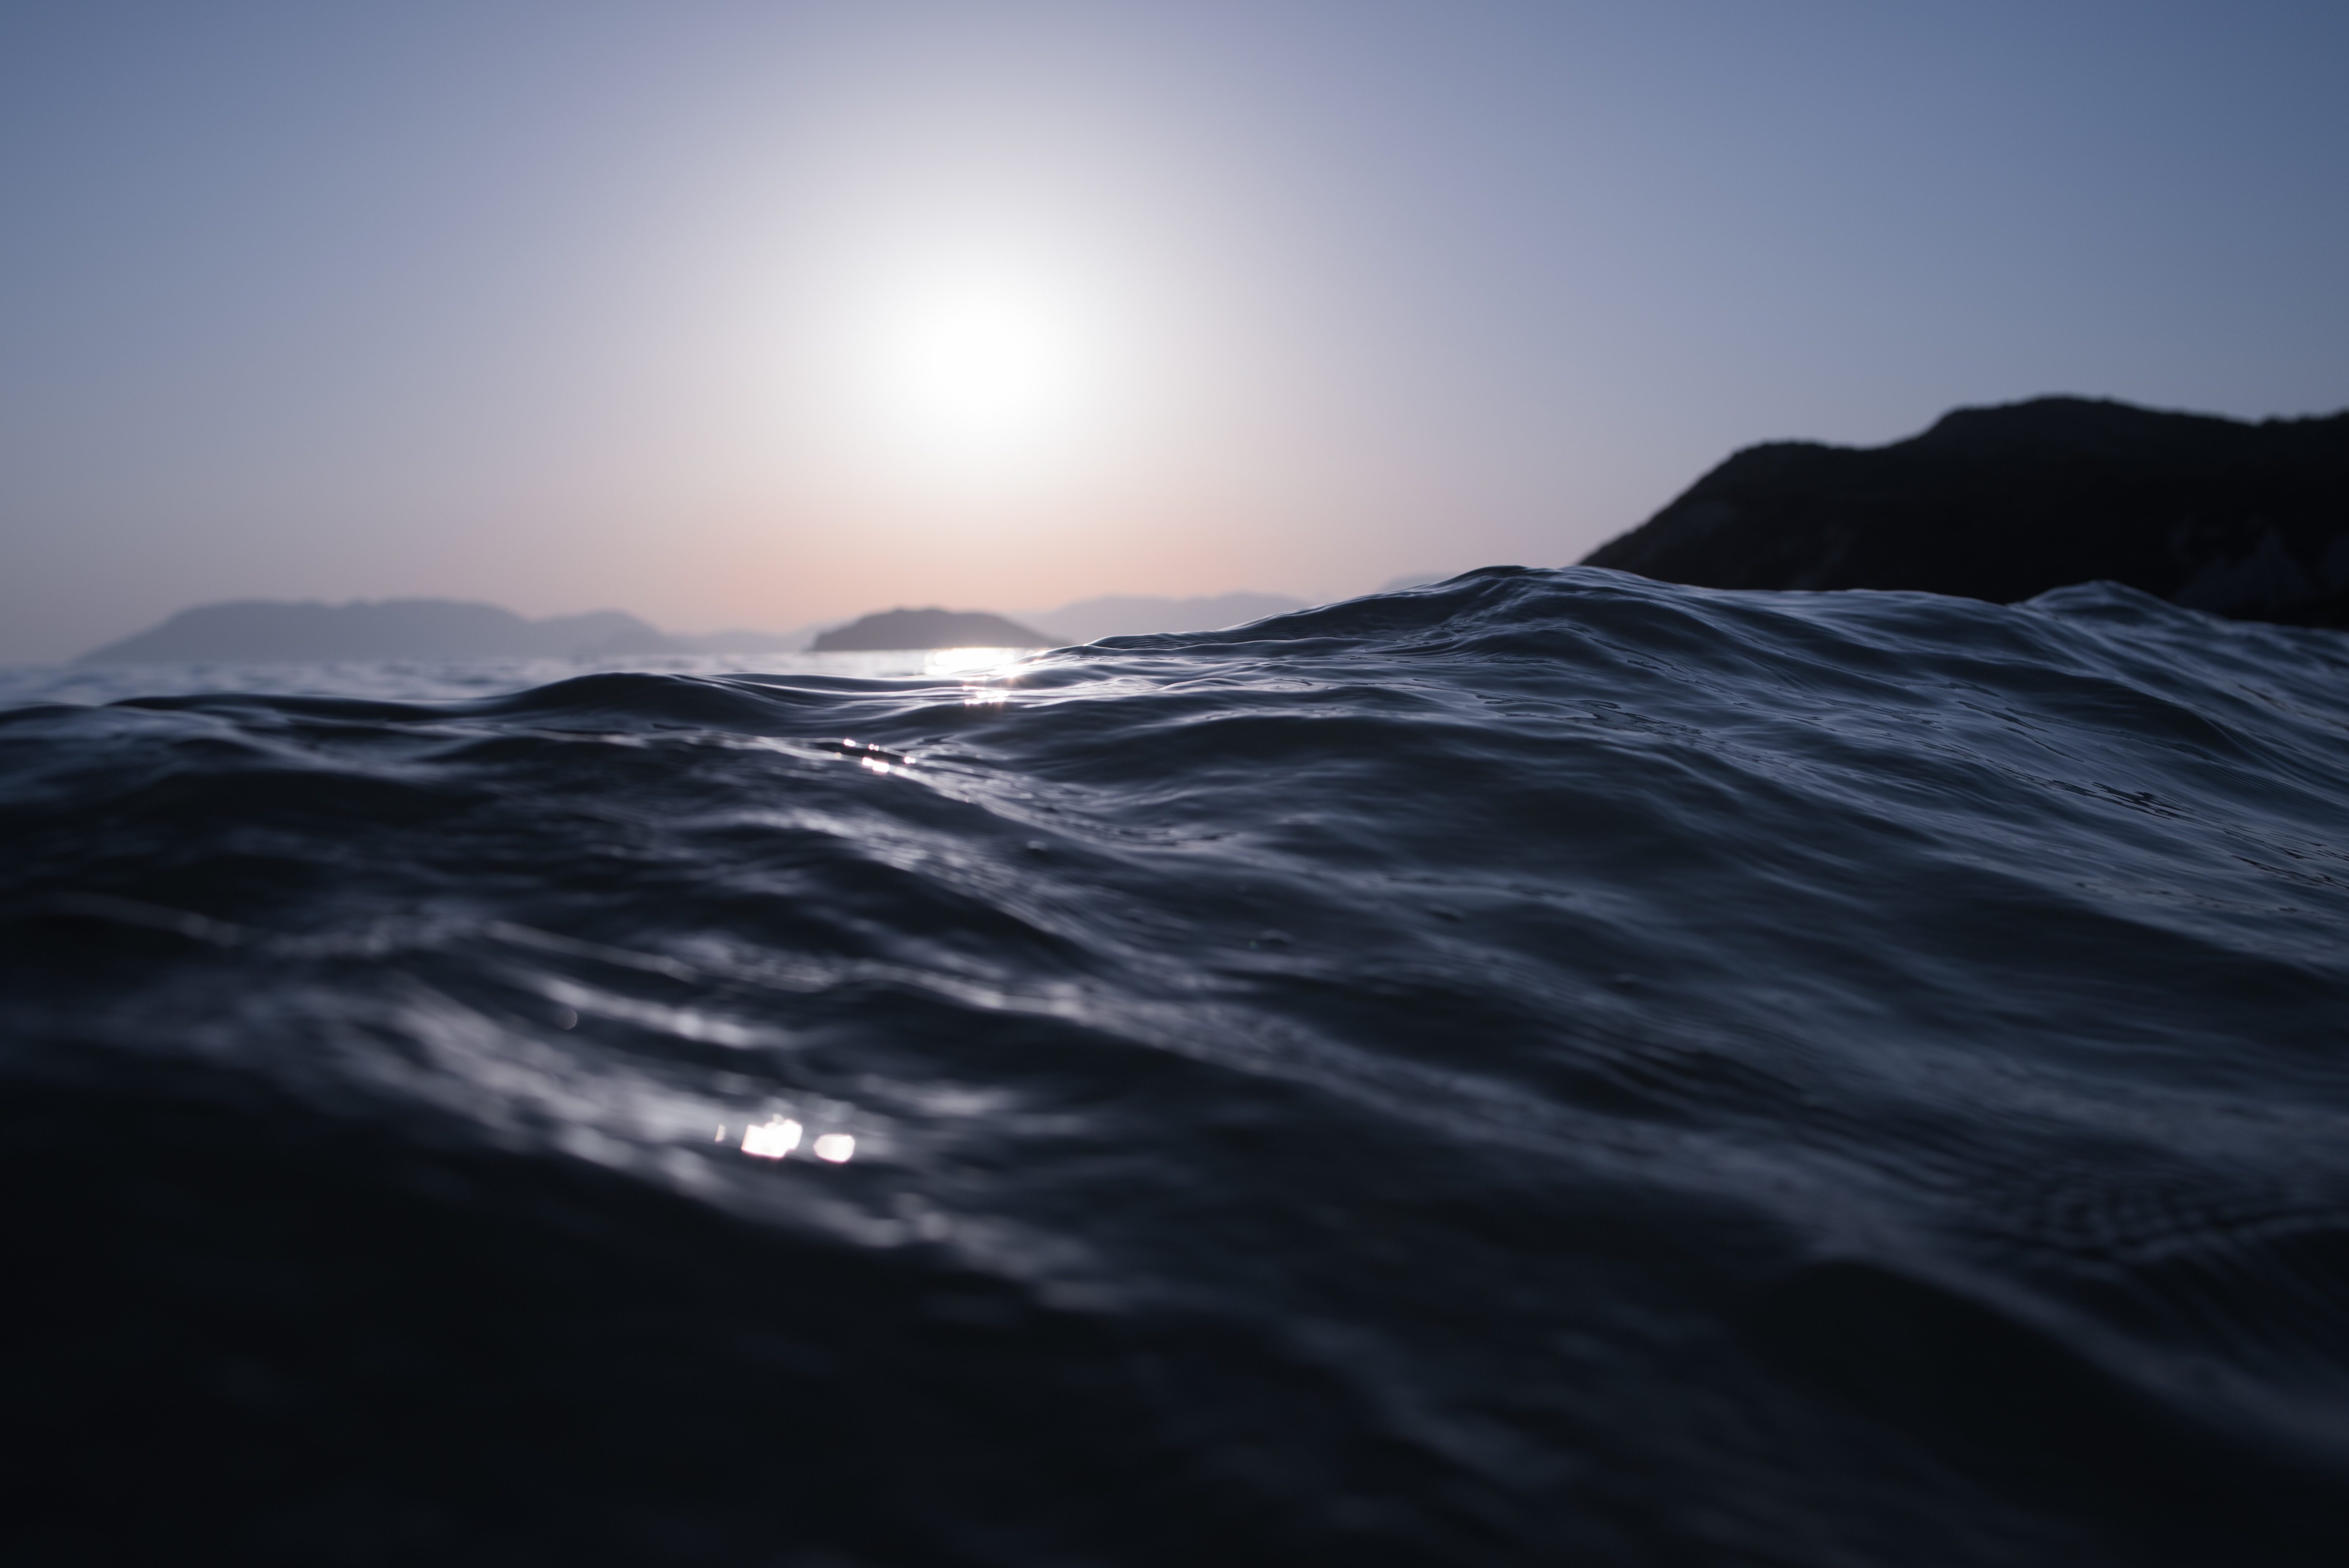
sea, coast, water, ocean, horizon, silhouette, sunset, sunlight, wave, arctic, cape, arctic ocean, wind wave